Independence Day Reception

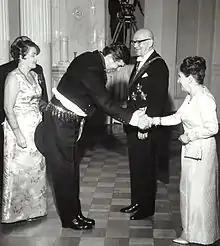
Actor Tarmo Manni greeting Sylvi Kekkonen in 1965.

On average, about 1800 guests are invited to the Independence Day Reception every year. Some are invited due to their status: yearly invites are sent to the members of the Council of State, Members of parliament, Diplomats, bishops, Finnish members of the European parliament, chancellors and rectors of Finnish Universities, military generals and the most senior officials of the Judiciary. Former presidents, prime ministers and speakers of the parliament are also among regular invitees. President Martti Ahtisaari began the tradition of inviting all Knights of the Mannerheim cross, who had previously been summoned to the reception by president Koivisto in 1987. The invites to the senior state officials rotate, so that invitations are sent every second or third year.